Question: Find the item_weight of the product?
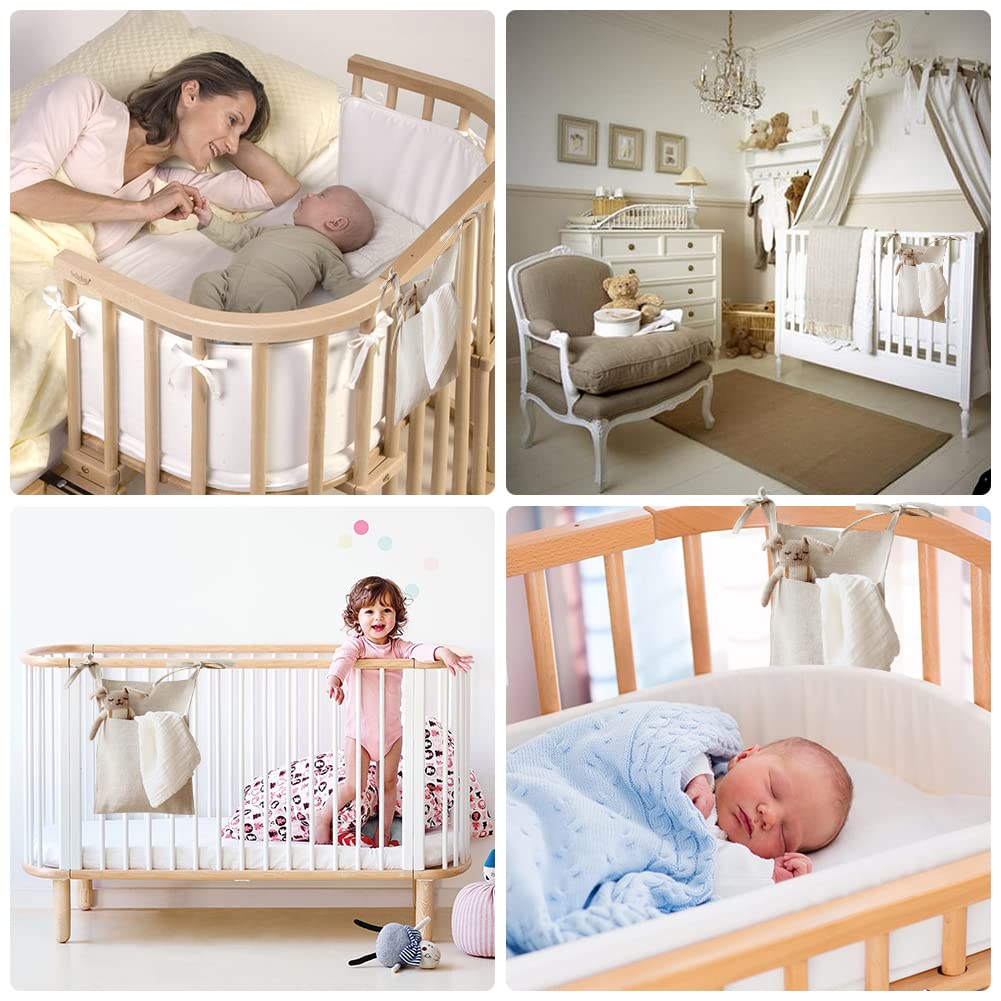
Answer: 0.0 gram